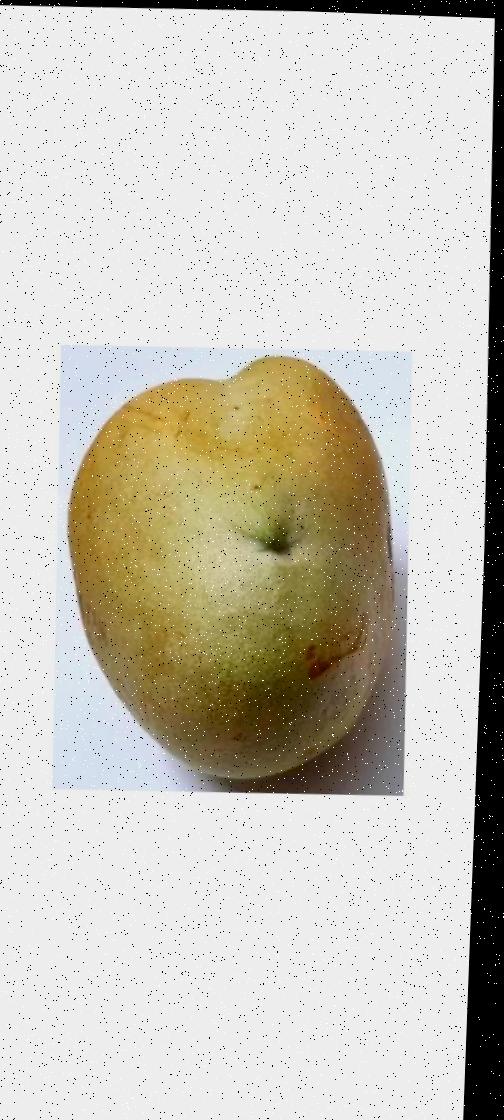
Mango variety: Bari-11